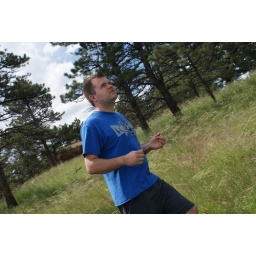
brad is standing and or playing in the grass (40)